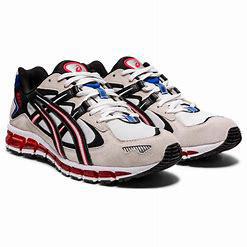
Brand: Asics
Model: Gel Kayano 5 360